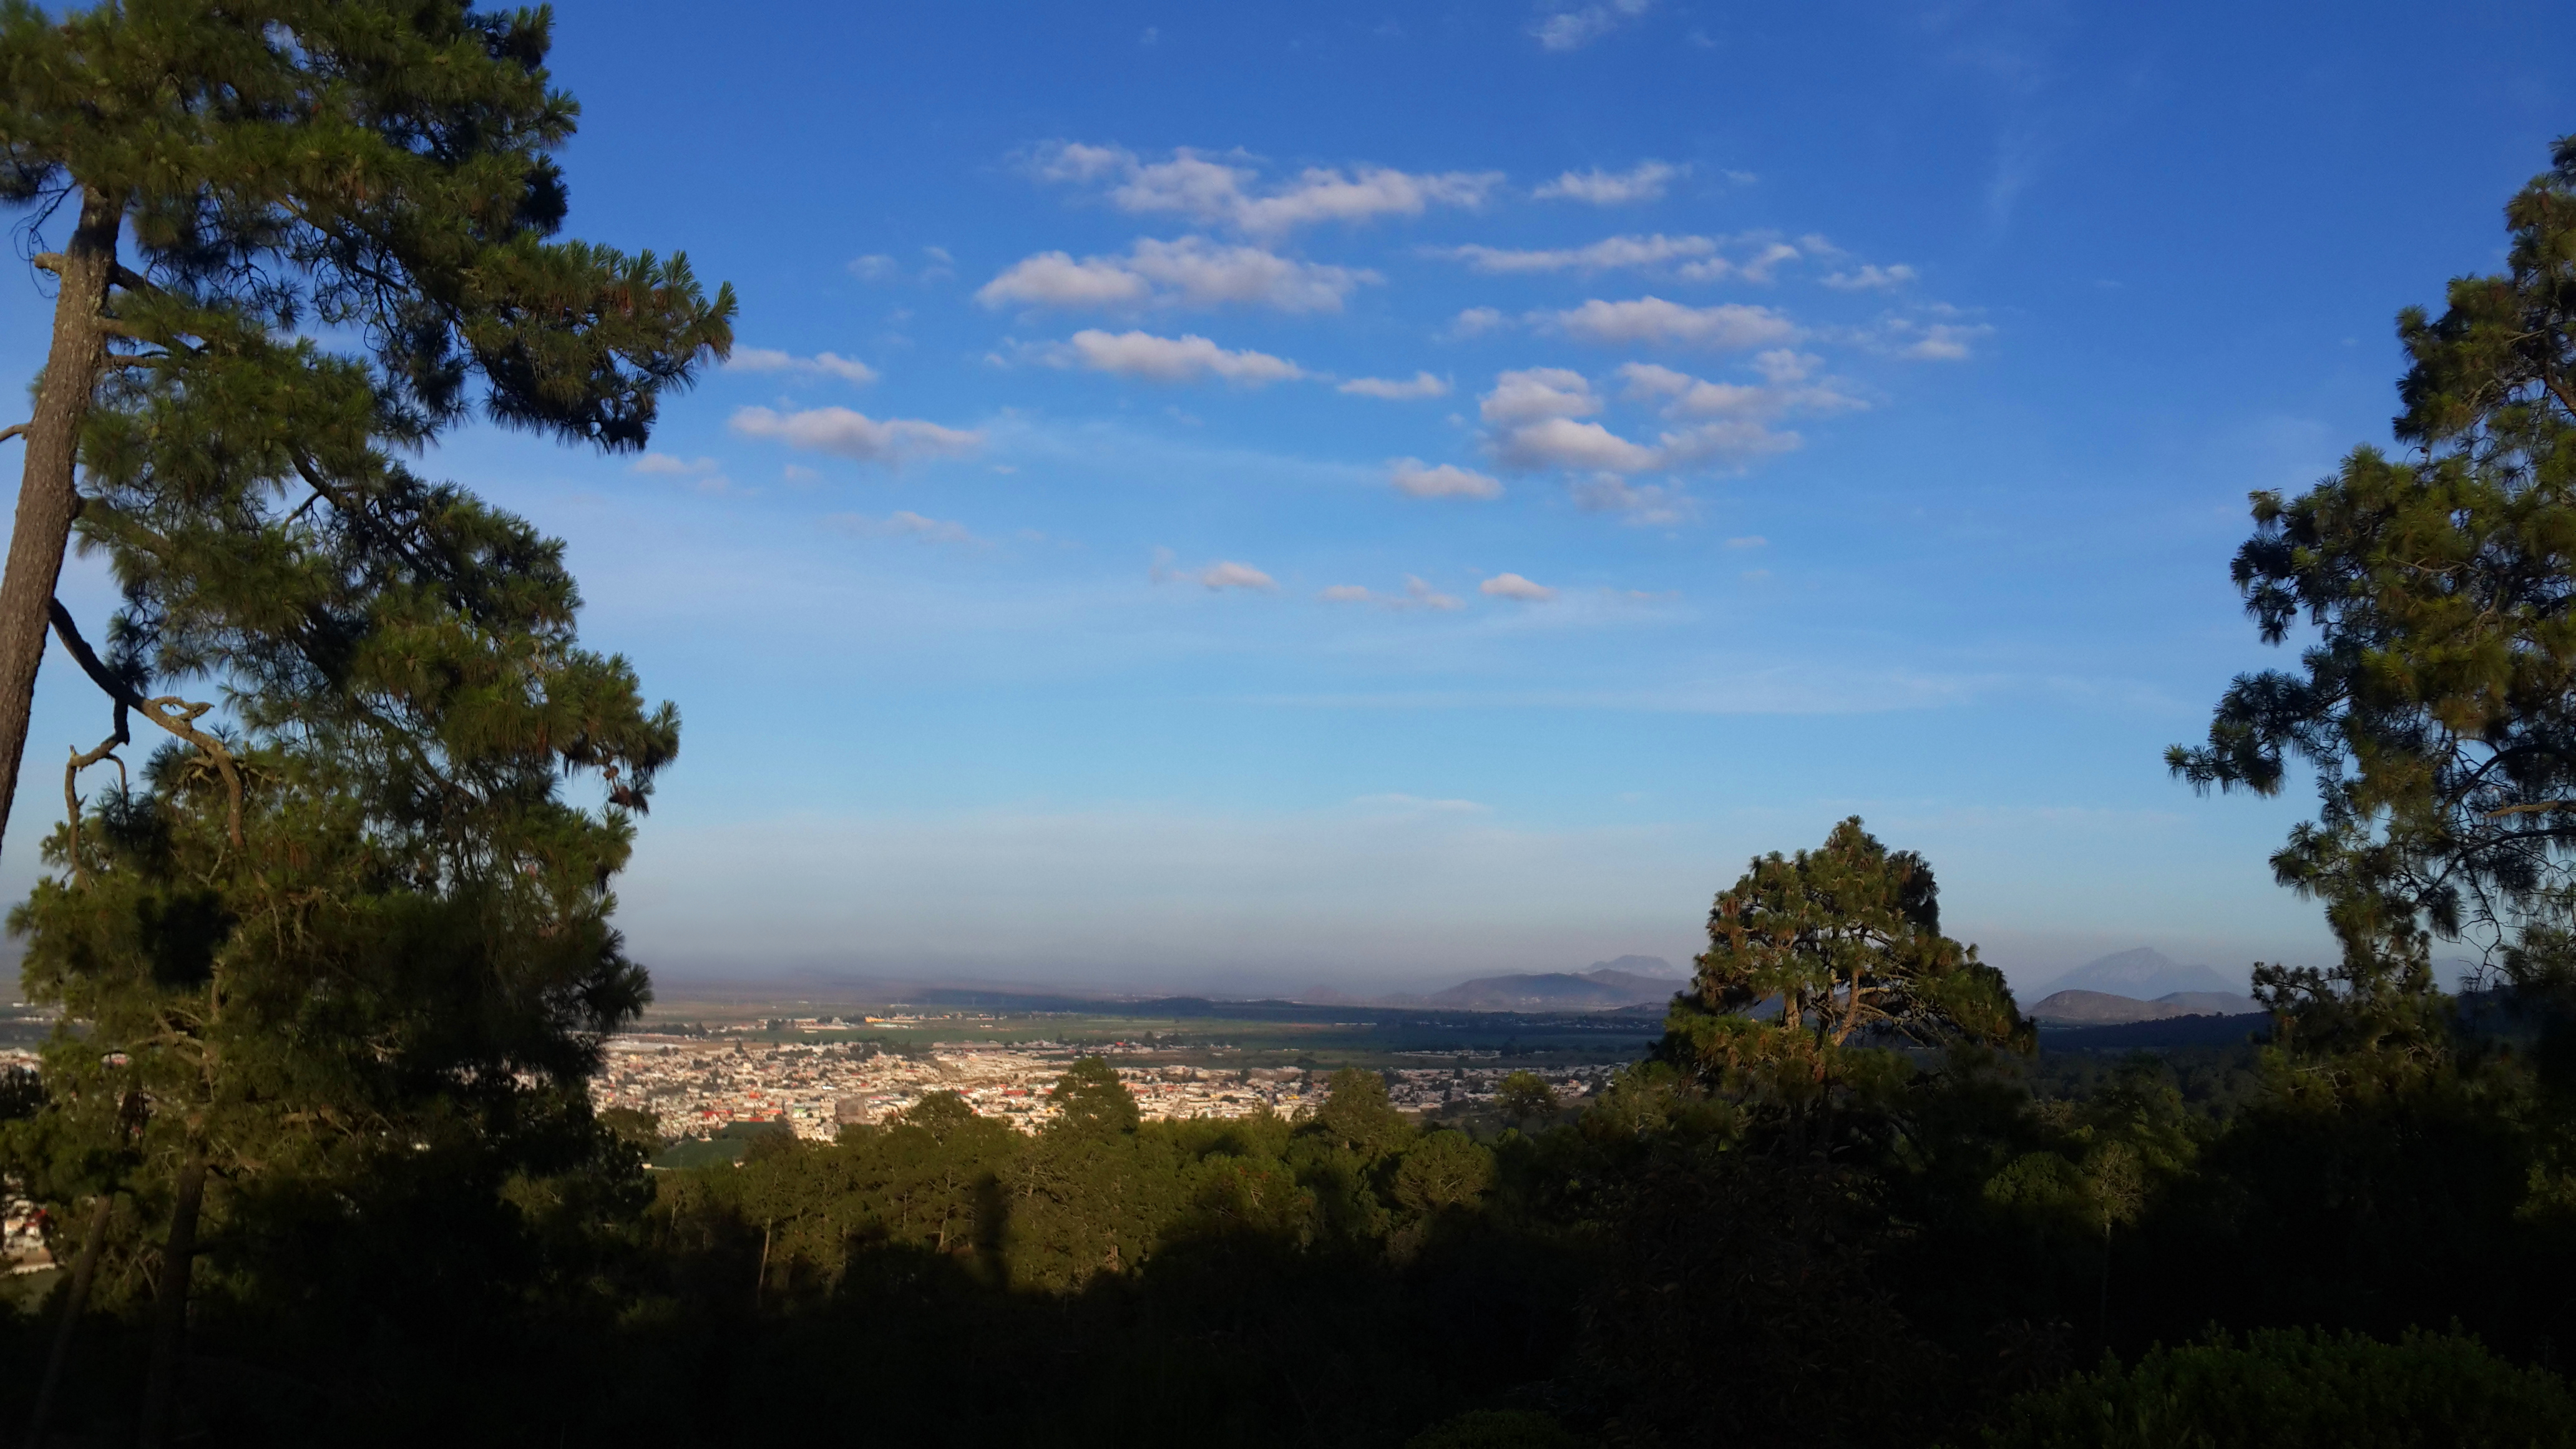
trees, forest, faraway, town, blue sky, cloudy, clouds, sky, nature, cloud, tree, atmospheric phenomenon, wilderness, horizon, morning, cumulus, biome, leaf, atmosphere, hill station, hill, highland, mountain, landscape, rural area, sunlight, meteorological phenomenon, plant, evening, mountain range, ridge, panorama, national park, rock, plain, terrain